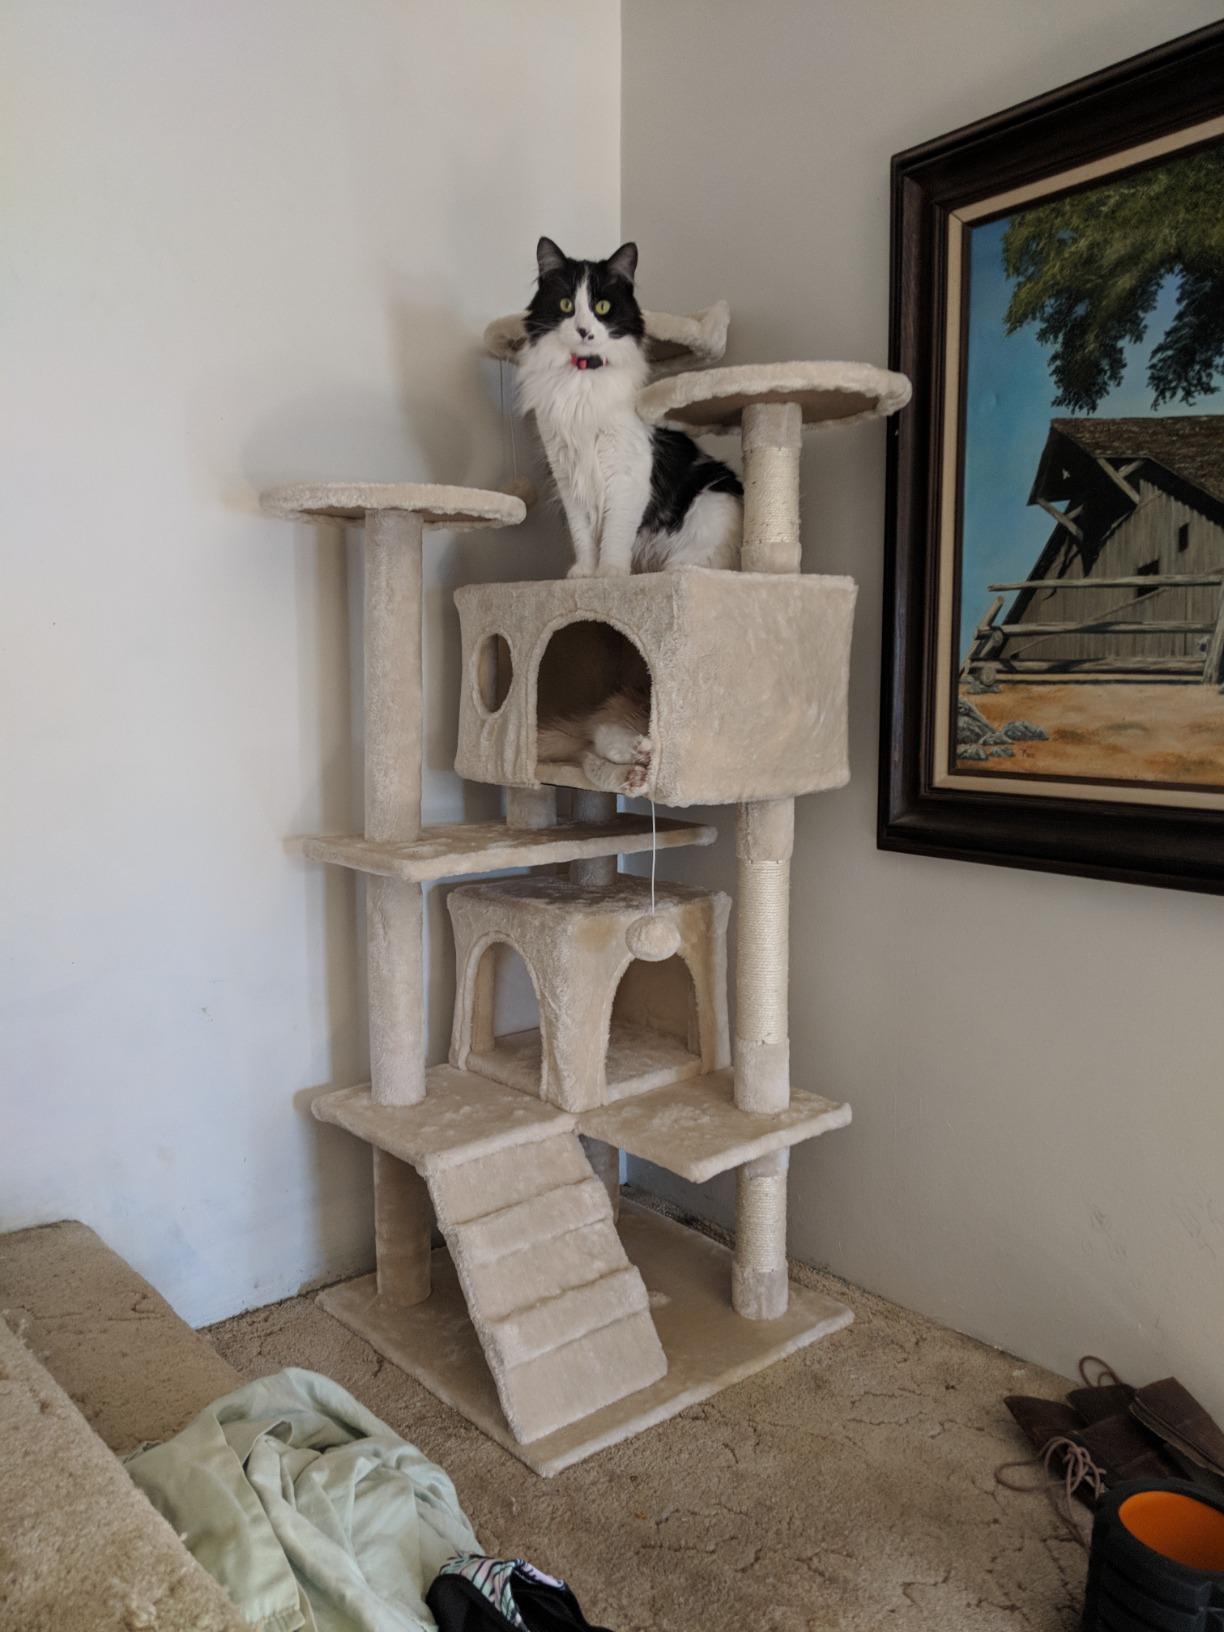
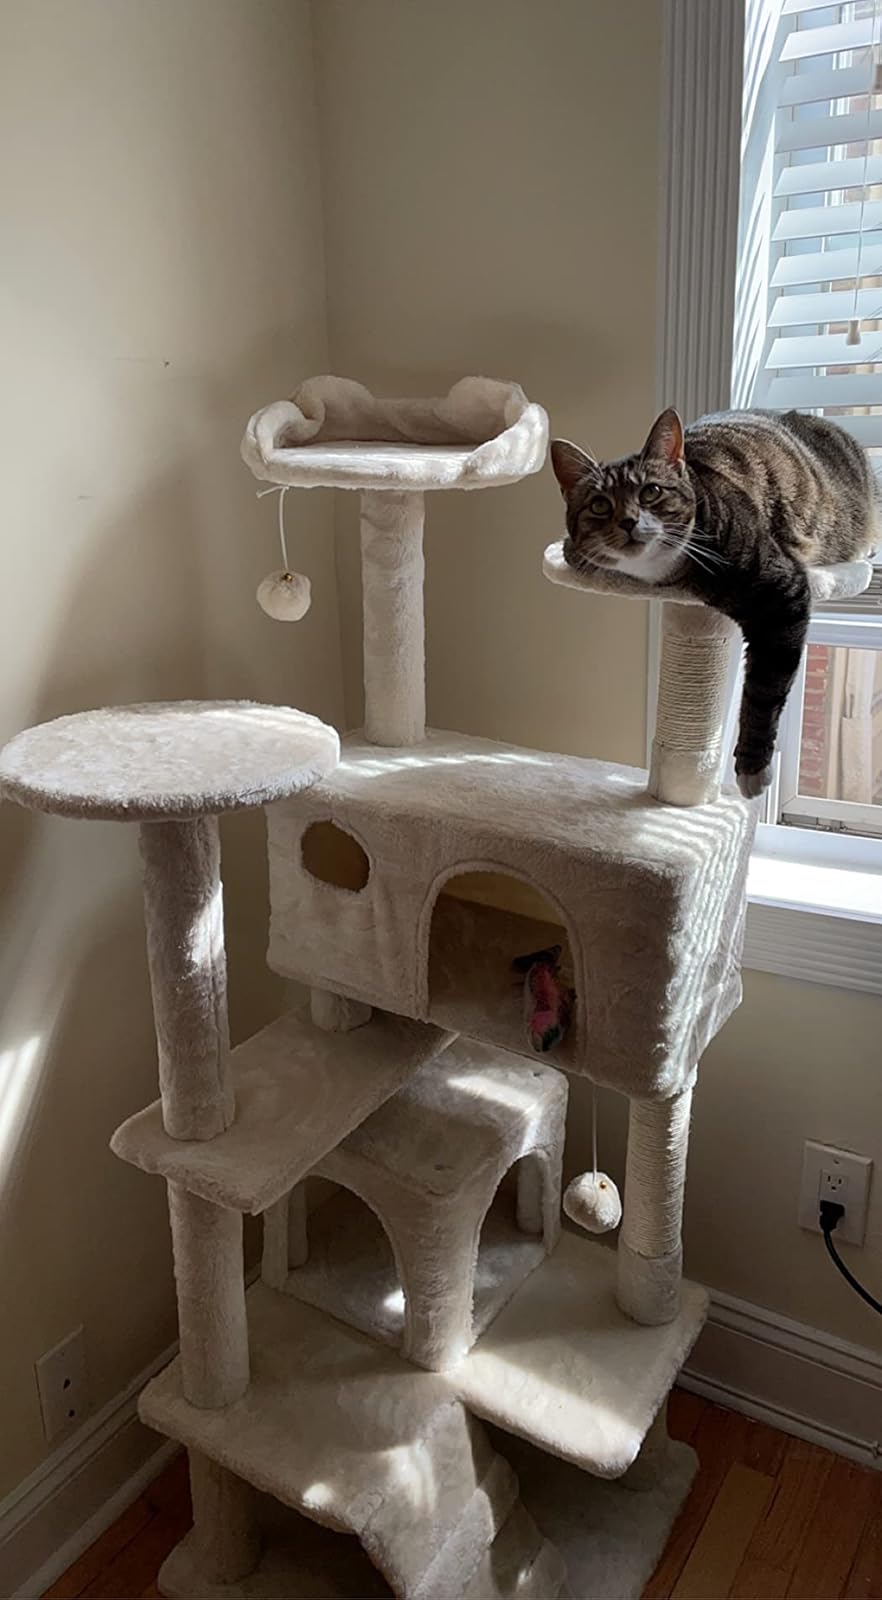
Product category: items_cat tree
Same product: yes